Waiheke Island

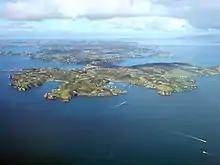
The western part of the island

The island is off the coast of the North Island. It is in length from west to east, varies in width from , and has a surface area of . The coastline is , including of beaches. The port of Matiatia at the western end is from Auckland and the eastern end is from Coromandel. The much smaller Tarahiki Island lies to the east.